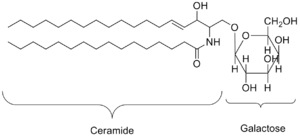
Un galactocérébroside, ou galactosylcéramide, est un cérébroside constitué d'une unité céramide liée à un résidu galactose. Ce galactose peut être clivé par la galactosylcéramidase.
Les lipides constituent la matière grasse des êtres vivants. Ce sont des molécules hydrophobes ou amphiphiles — molécules hydrophobes possédant un domaine hydrophile — très diversifiées, comprenant entre autres les graisses, les cires, les stérols, les vitamines liposolubles, les mono-, di- et triglycérides, ou encore les phospholipides.